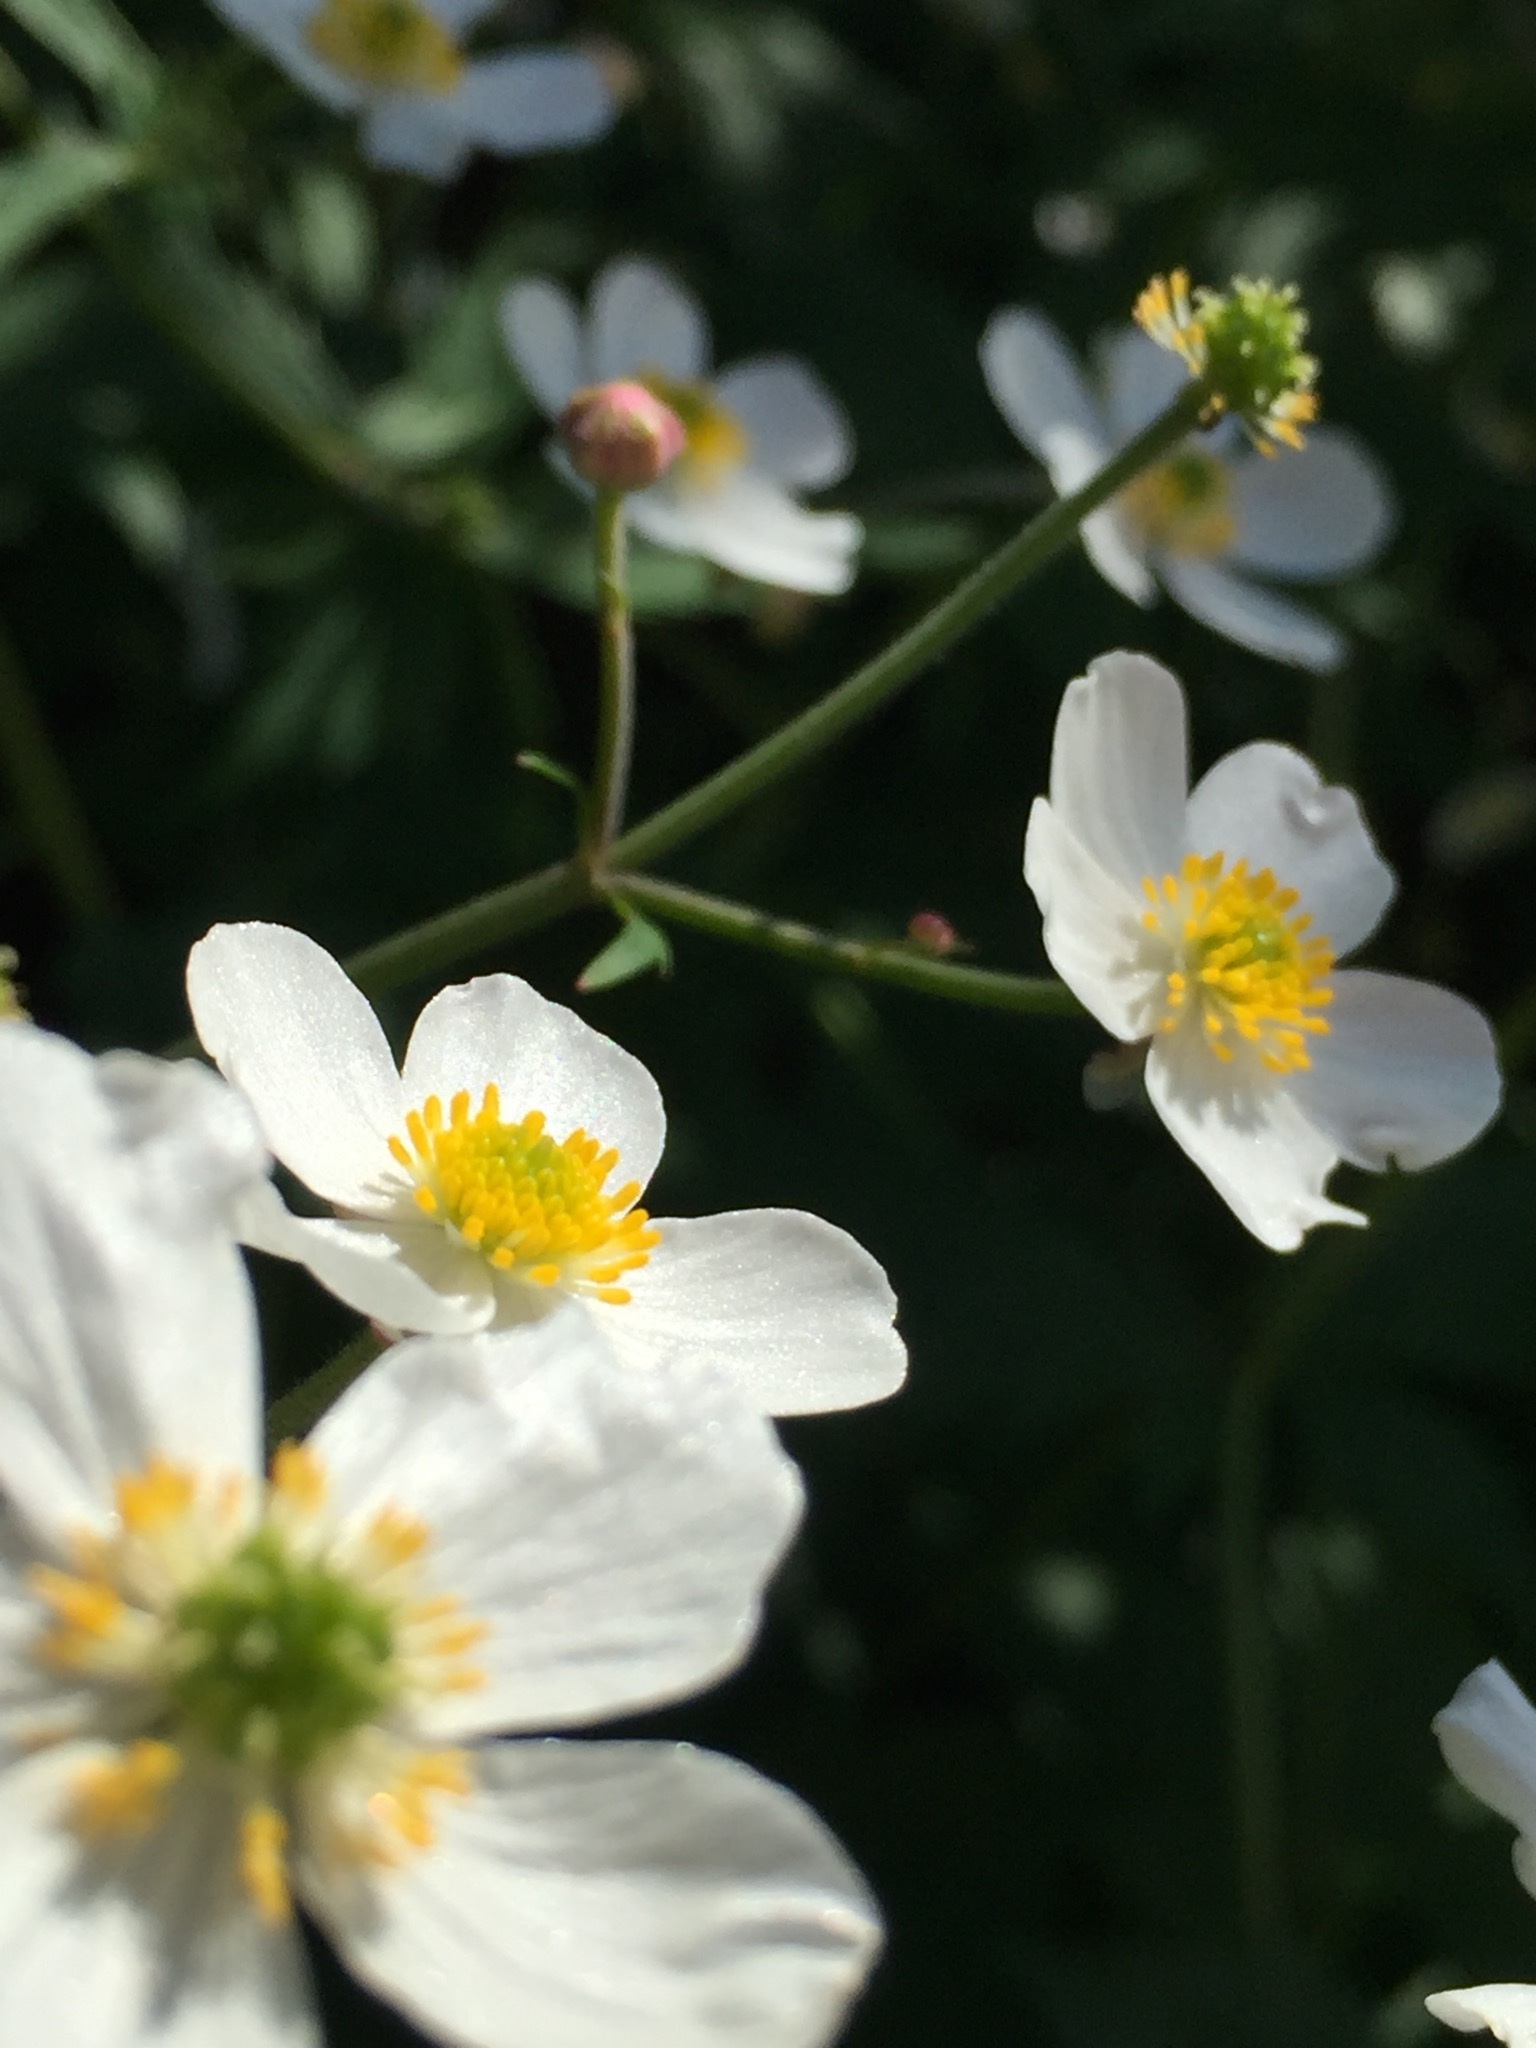
nature, blossom, plant, flower, petal, botany, yellow, flora, wildflower, macro photography, flowering plant, daisy family, oxeye daisy, land plant, chamaemelum nobile, garden cosmos